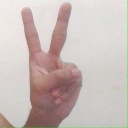
अक्षर: क